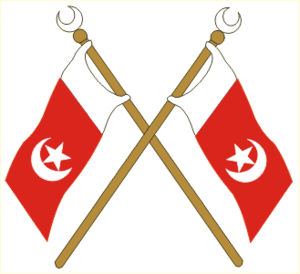
Umm al-Qaiwain (emirat)
Umm al-Qaiwains nationalvåben
Emiratet Umm al-Qaiwain er et af de syv emirater, der indgår i Forenede Arabiske Emirater.